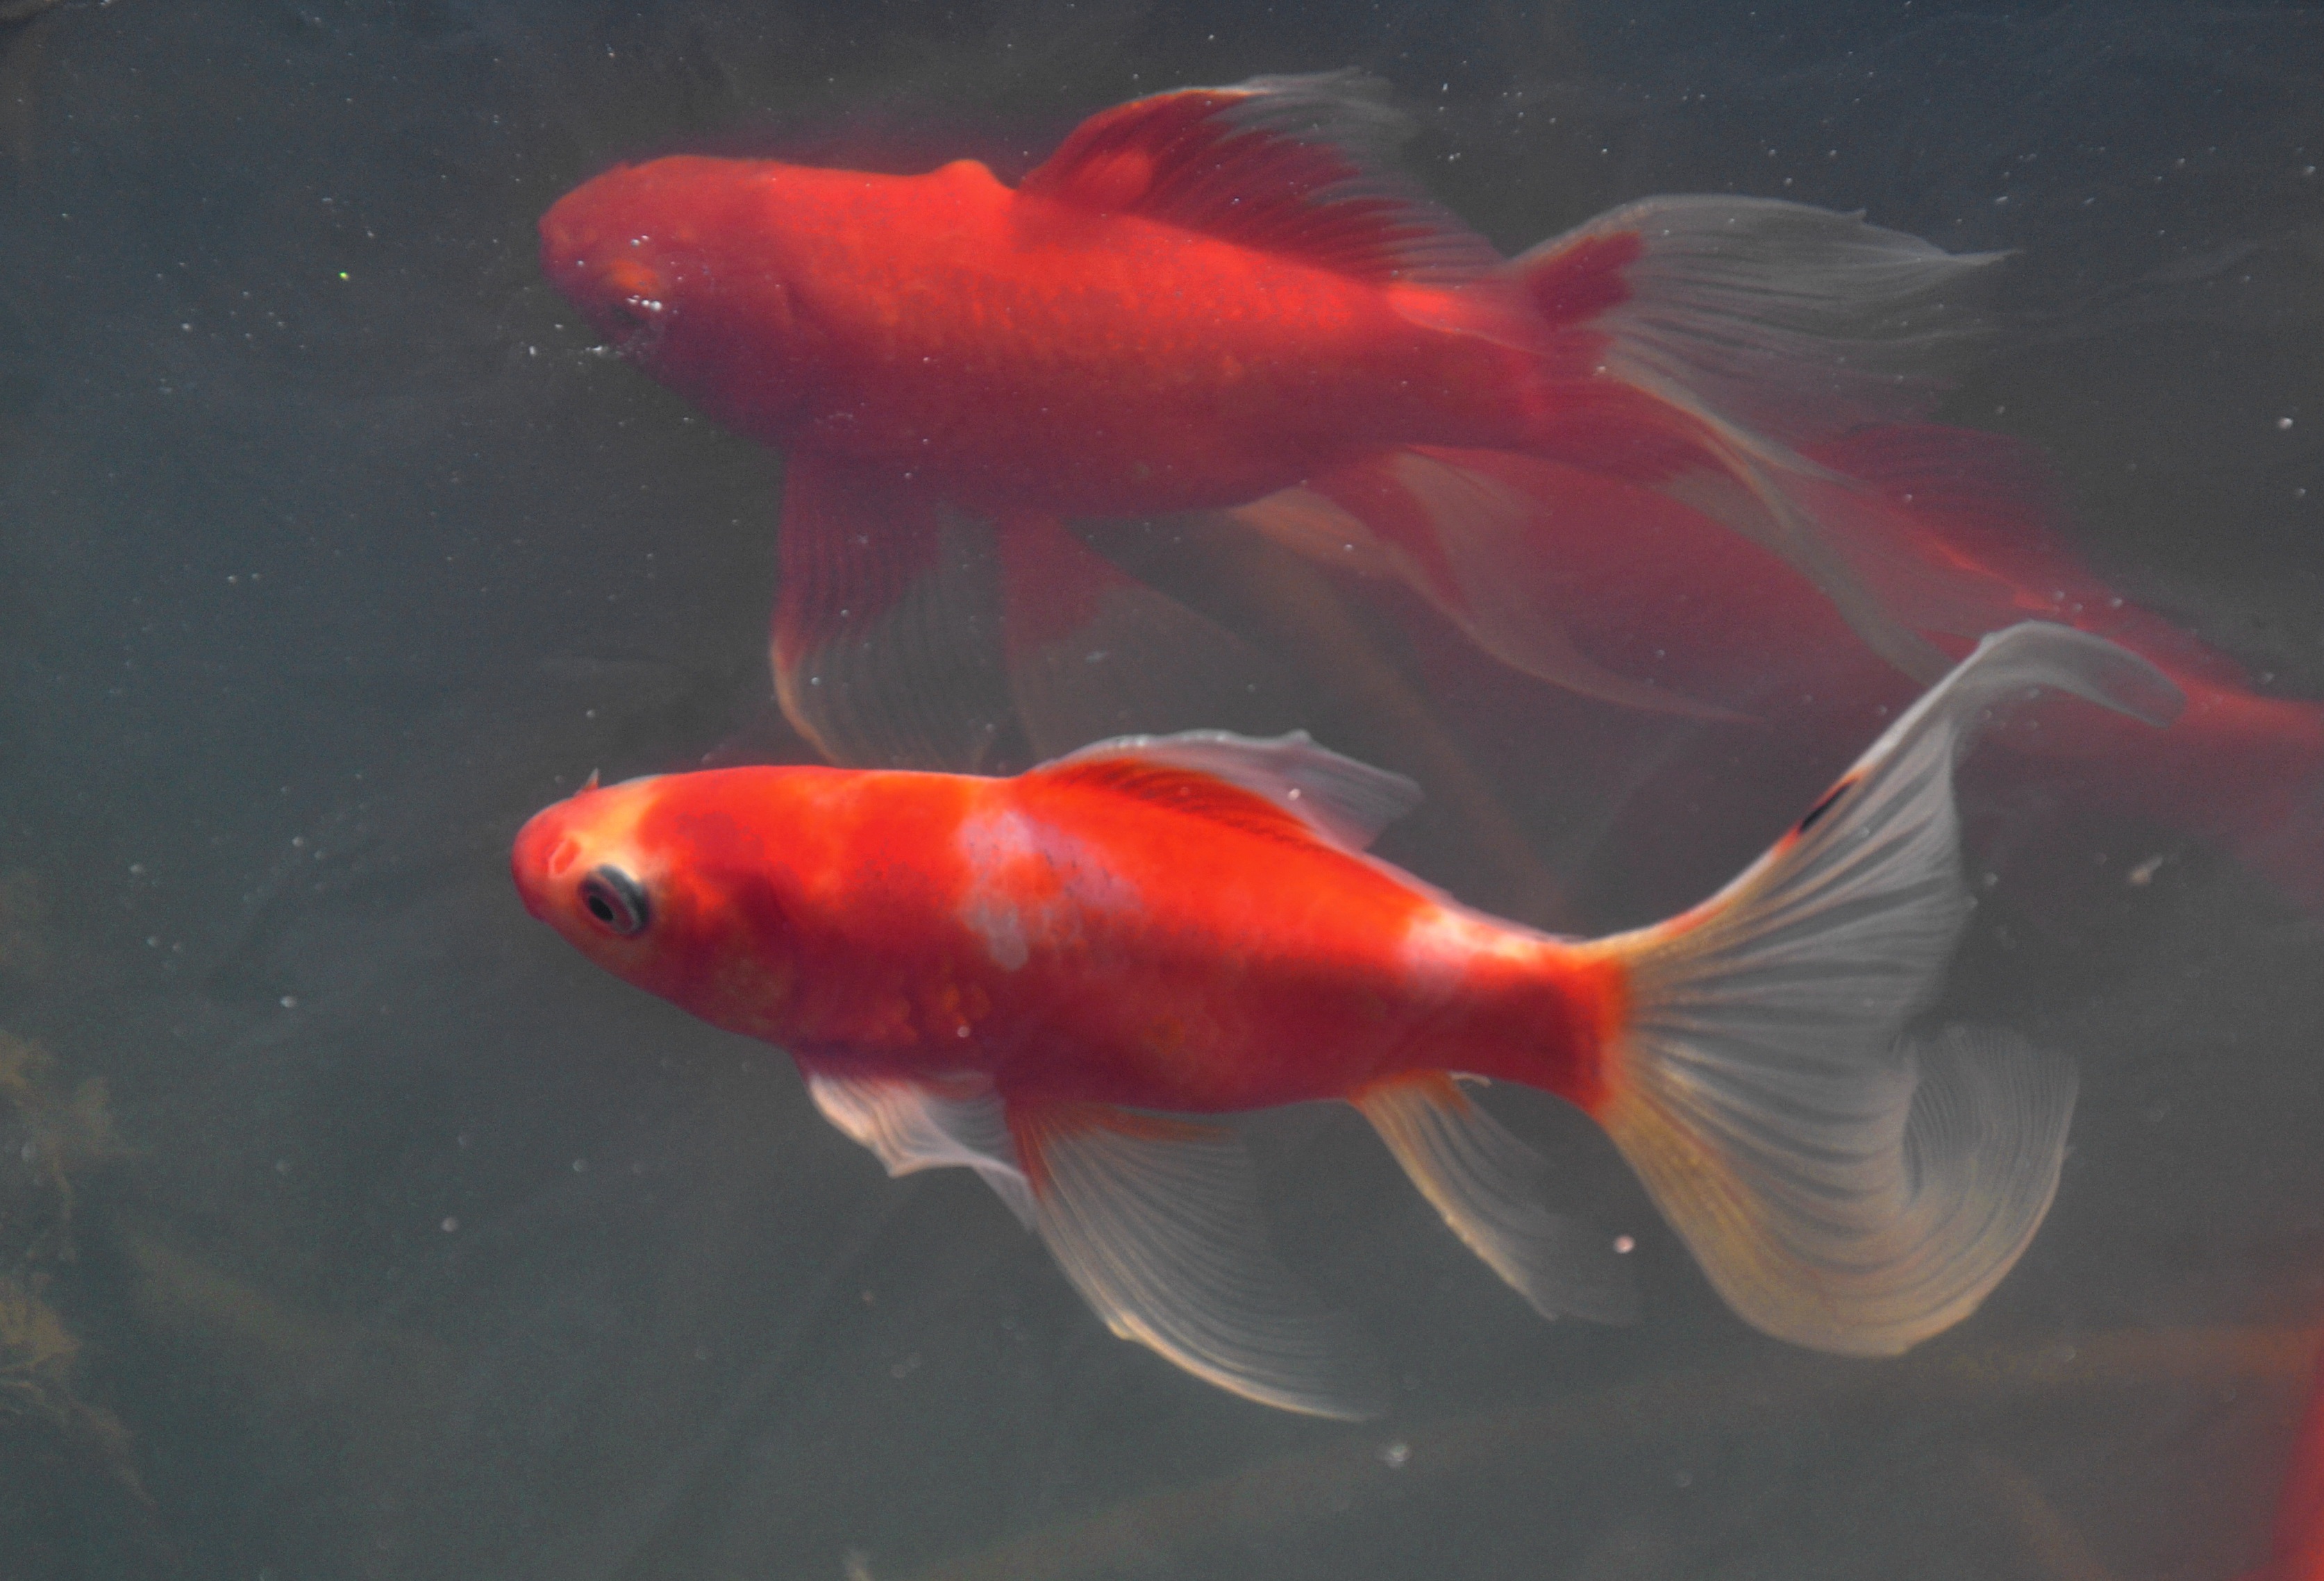
spring, red, fish, goldfish, koi, awakening, marine biology